5.56×45mm NATO

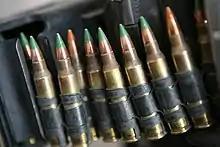
M855 and M856 cartridges in an ammunition belt using M27 disintegrating links

Military ammunition was packed exclusively in 20-round cartons from 1963 to 1966. In late 1966, the 10-round stripper clip and magazine-charging adapter were introduced and ammunition began being packed in clips in bandoleers. Typical packaging configurations for M2A1-type ammunition boxes include 840 rounds of ball ammunition in ten-round stripper clips, 1,140 rounds of blank ammunition in cartons, and 800 linked rounds irrespective of ammunition natures. Typical wire-bound wooden box capacities include 1,680 rounds and 1,600 rounds.